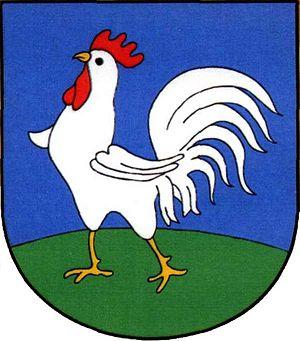
Kurzętnik est une gmina rurale du powiat de Nowe Miasto, Varmie-Mazurie, dans le nord de la Pologne. Son siège est le village de Kurzętnik, qui se situe environ 2 km au sud de Nowe Miasto Lubawskie et 75 km au sud-ouest de la capitale régionale Olsztyn.